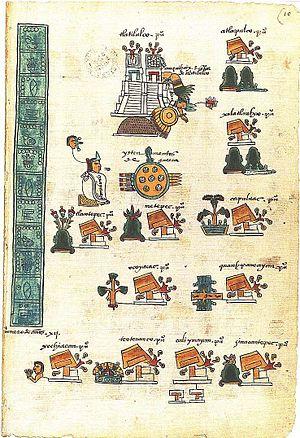
Axayacatl est un empereur aztèque qui succède à Moctezuma Iᵉʳ en 1469 et qui règne jusqu'en 1479.
Tlatelolco est un quartier de Mexico, situé dans la délégation de Cuauhtémoc. Il est centré autour de la place des Trois Cultures avec d'un côté le soubassement d'une pyramide aztèque, le Colegio de la Santa Cruz de Tlatelolco du XVIIᵉ siècle, et un ensemble de bâtiments modernes du ministère des affaires étrangères du Mexique.